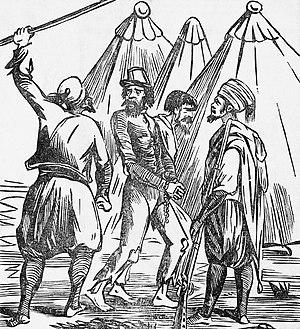
Captivité du trompette Escoffier et de ses camarades chez Abd el-Kader
Ernest Alby est un écrivain, auteur de recueils sur la conquête de l'Algérie : Histoire des prisonniers français depuis la conquête ; La captivité du trompette Escoffier. Il a publié des romans historiques et est considéré comme le précurseur du roman-feuilleton historique.